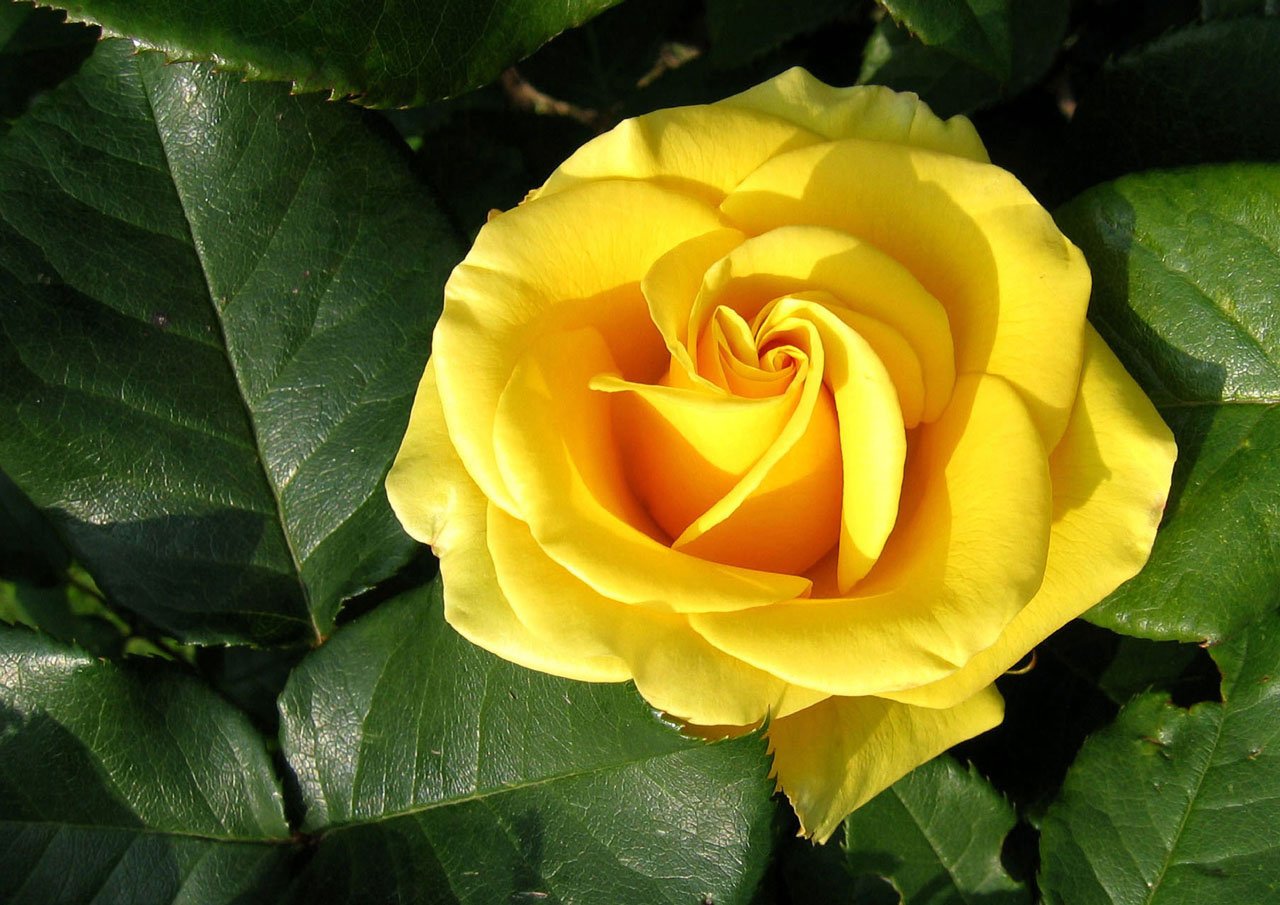
nature, plant, leaf, flower, petal, foliage, rose, color, yellow, flora, leaves, colour, petals, floribunda, macro photography, flowering plant, garden roses, rose family, plant stem, land plant, rose order, austrian briar